Feminism in Argentina

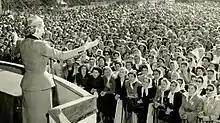
Eva Perón addressing a crowd of women on the occasion of the enactment of the women's suffrage law, September 1947.

While the figure of Eva Perón is highly valued by a portion of Argentine feminism, she did not consider herself a feminist and was highly critical of the women's movement that had preceded her. She shared her perspectives on feminism and the political role of women in her 1951 autobiography "La razón de mi vida" (released by Vantage Press as "My mission in life" in 1953). Perón dedicates a chapter entitled "From the sublime to the ridiculous" to criticize the feminist movement, claiming that they aspired to be men and consequently renounced their womanhood by imitating them. She wrote: